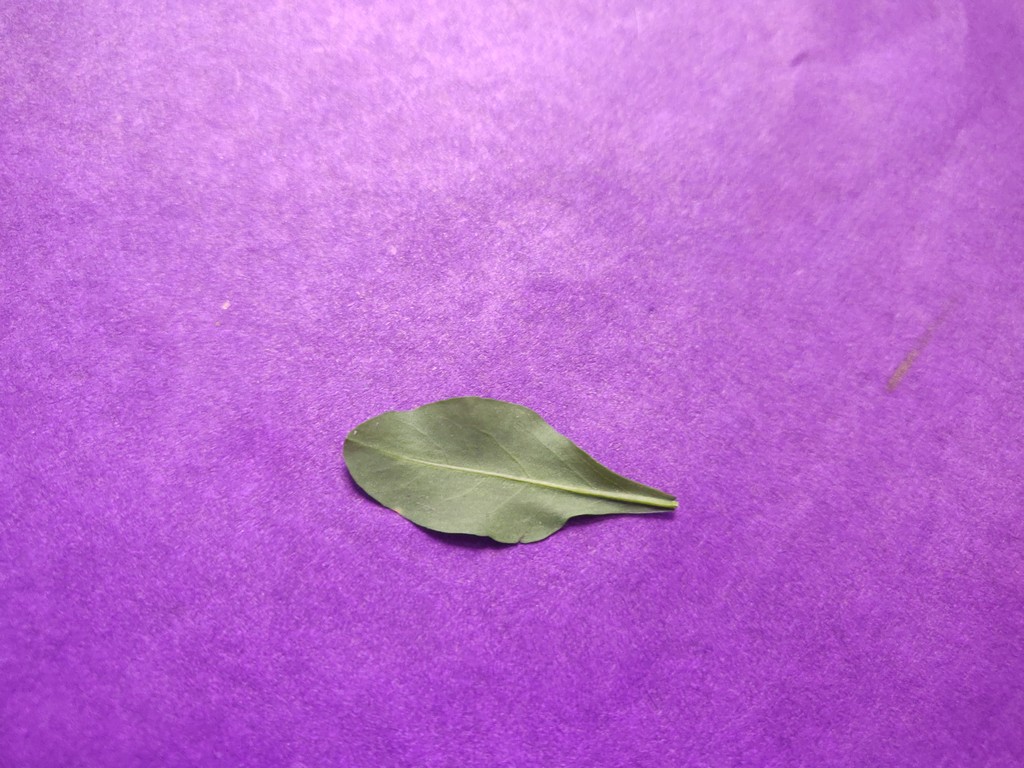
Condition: Healthy
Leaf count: single
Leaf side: back